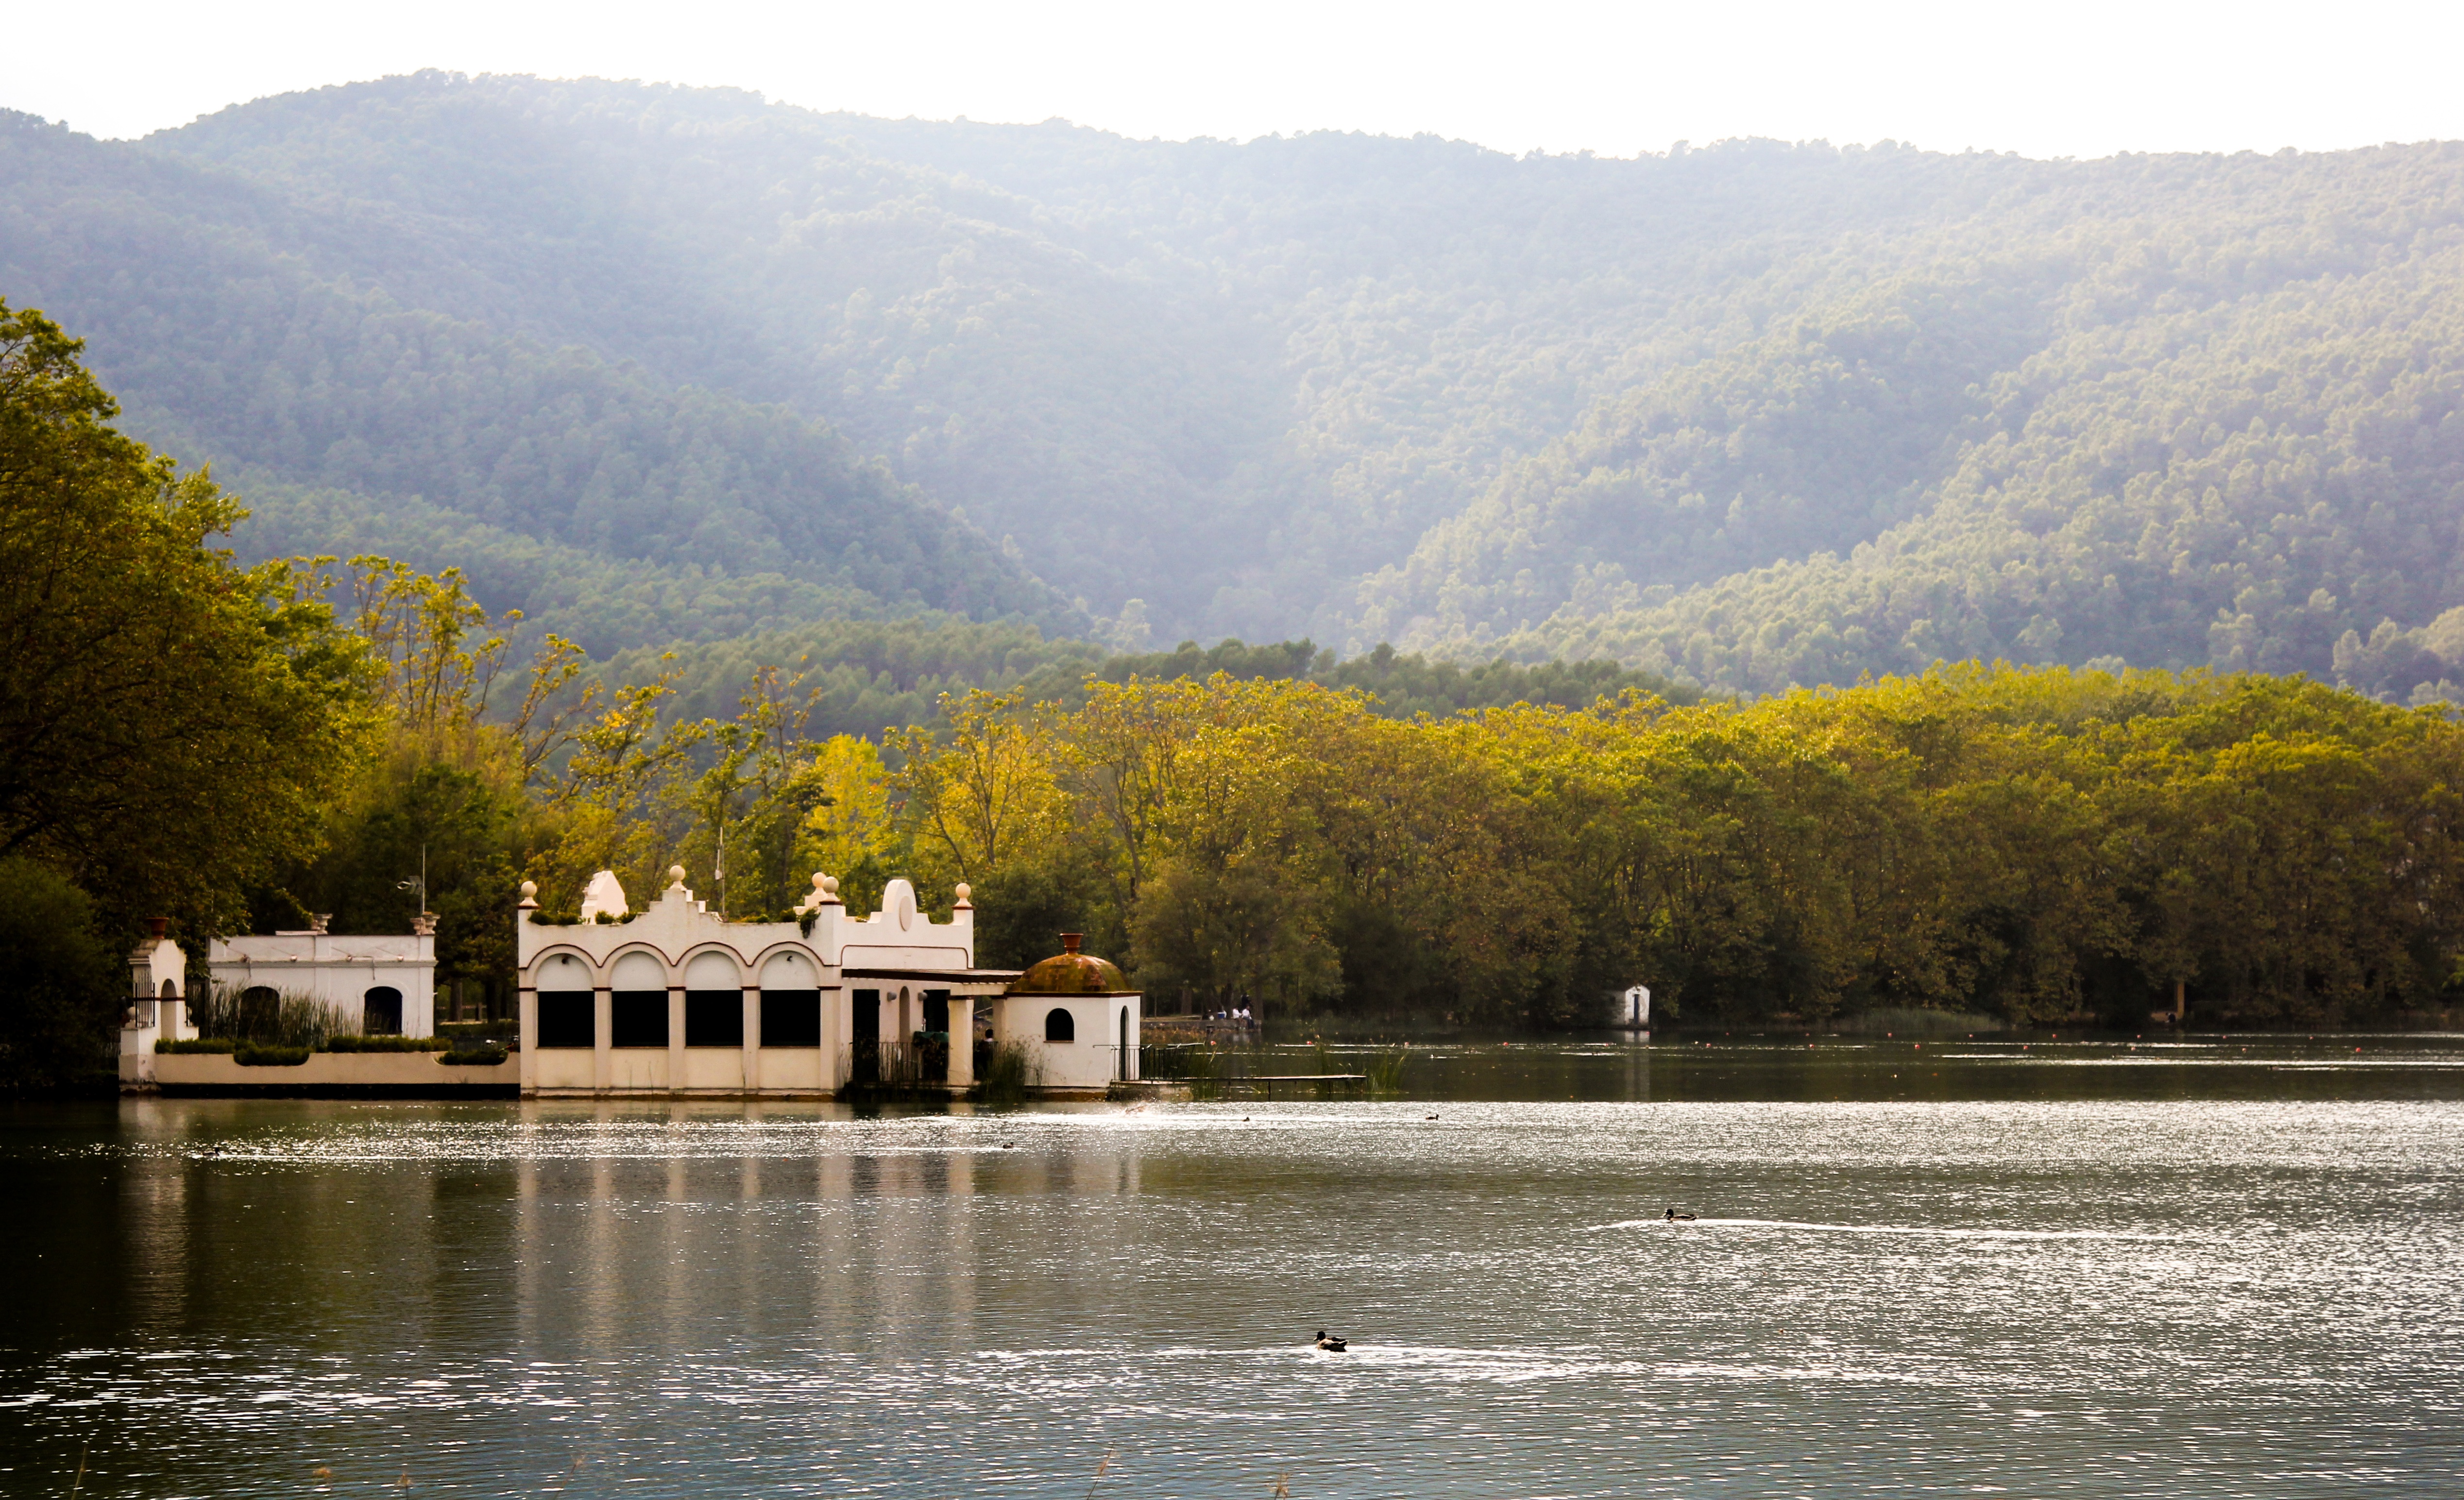
nature, horizon, wilderness, mountain, sun, lake, chateau, river, valley, mountain range, pond, reflection, fisherman, peaceful, autumn, peace, reservoir, body of water, landscapes, loch, costa brava, girona, atmospheric phenomenon, mountainous landforms, ba olas